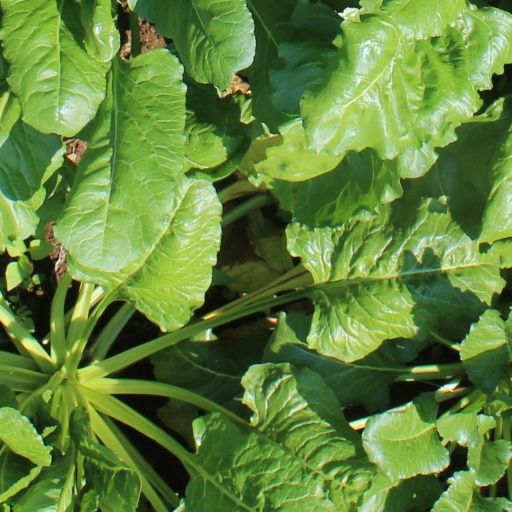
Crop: sugar beet